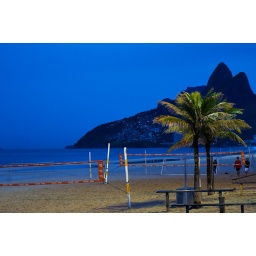
Ipanema beach at sunset. The lights you see on the mountain are from one of the biggest favelas in Rio.